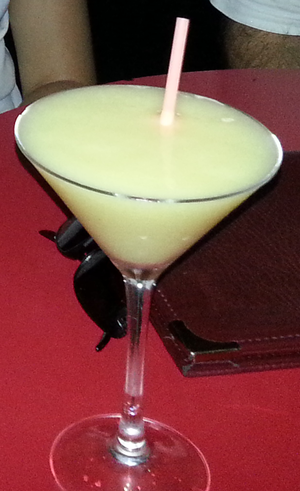
Véritable cocktail Daïquiri cubain